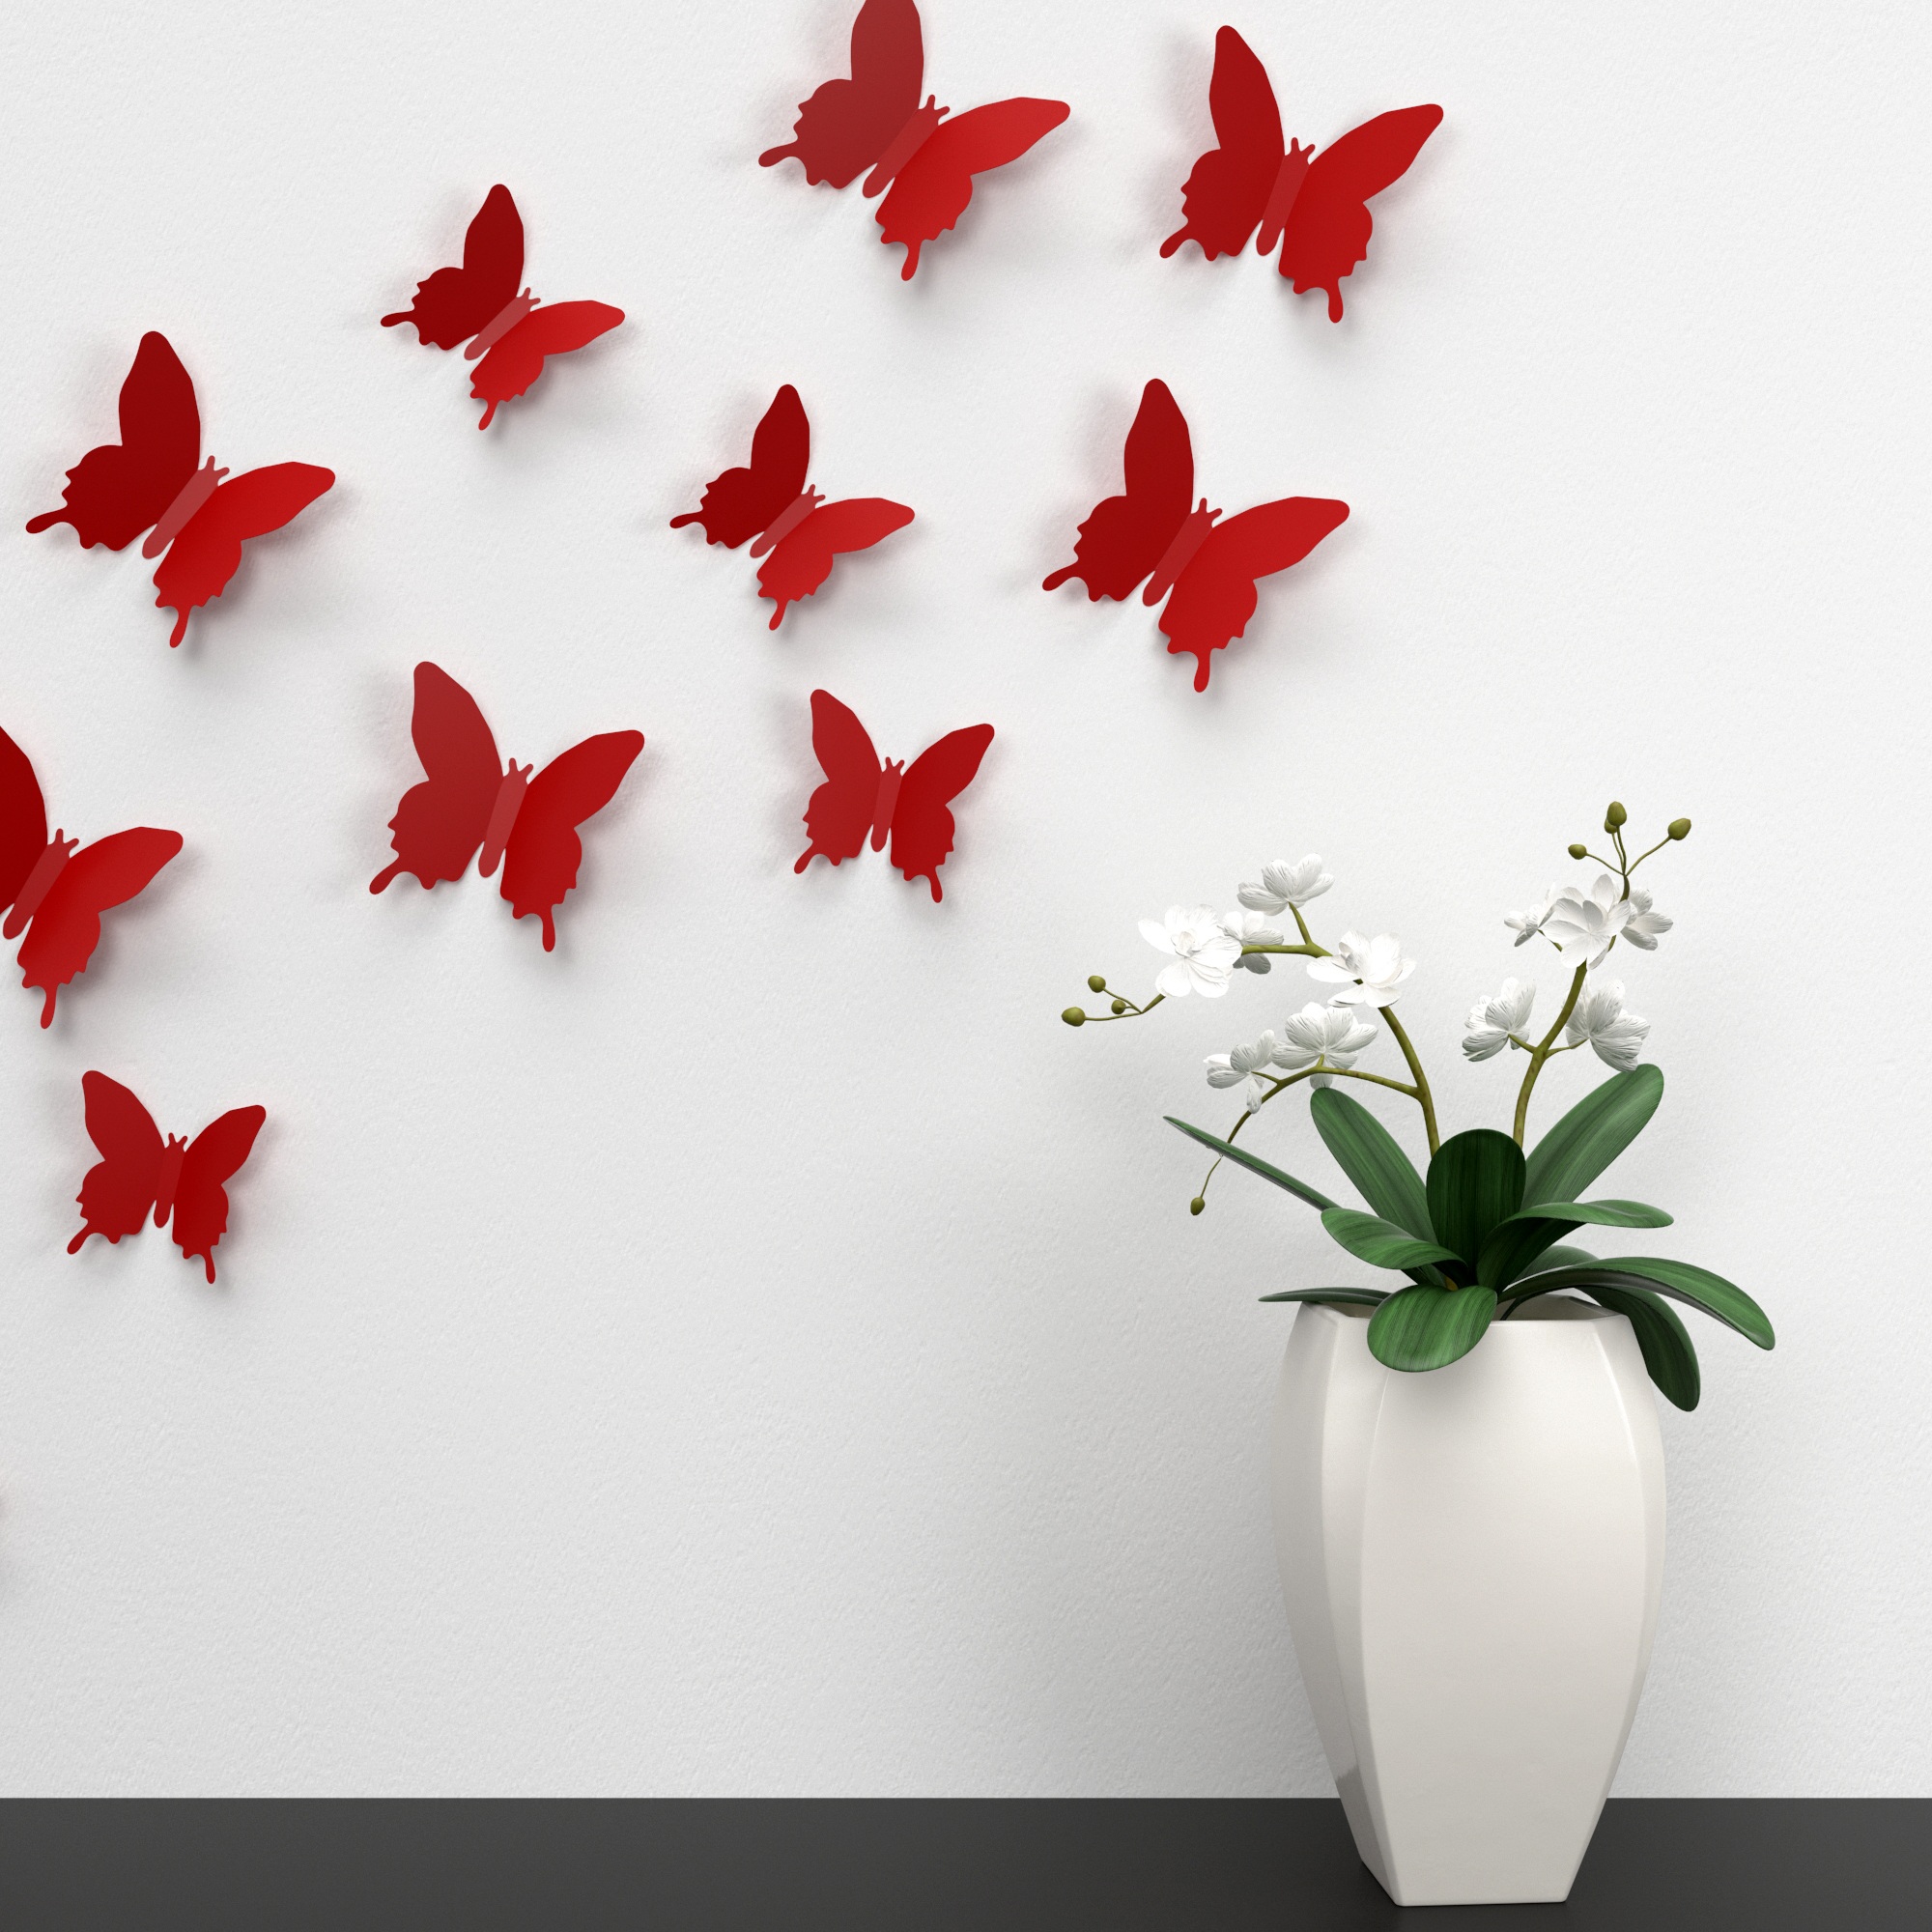
tree, branch, plant, leaf, flower, petal, wall, decoration, red, color, butterfly, colorful, maple tree, sticker, maple leaf, pleasure, flowering plant, land plant, paper decoration